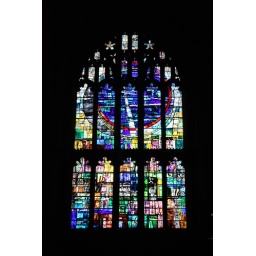
A stained glass window with a blue circle in it's design. Taken in Manchester Cathedral.